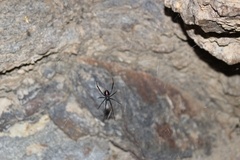
Species: Lactrodectus_hesperus